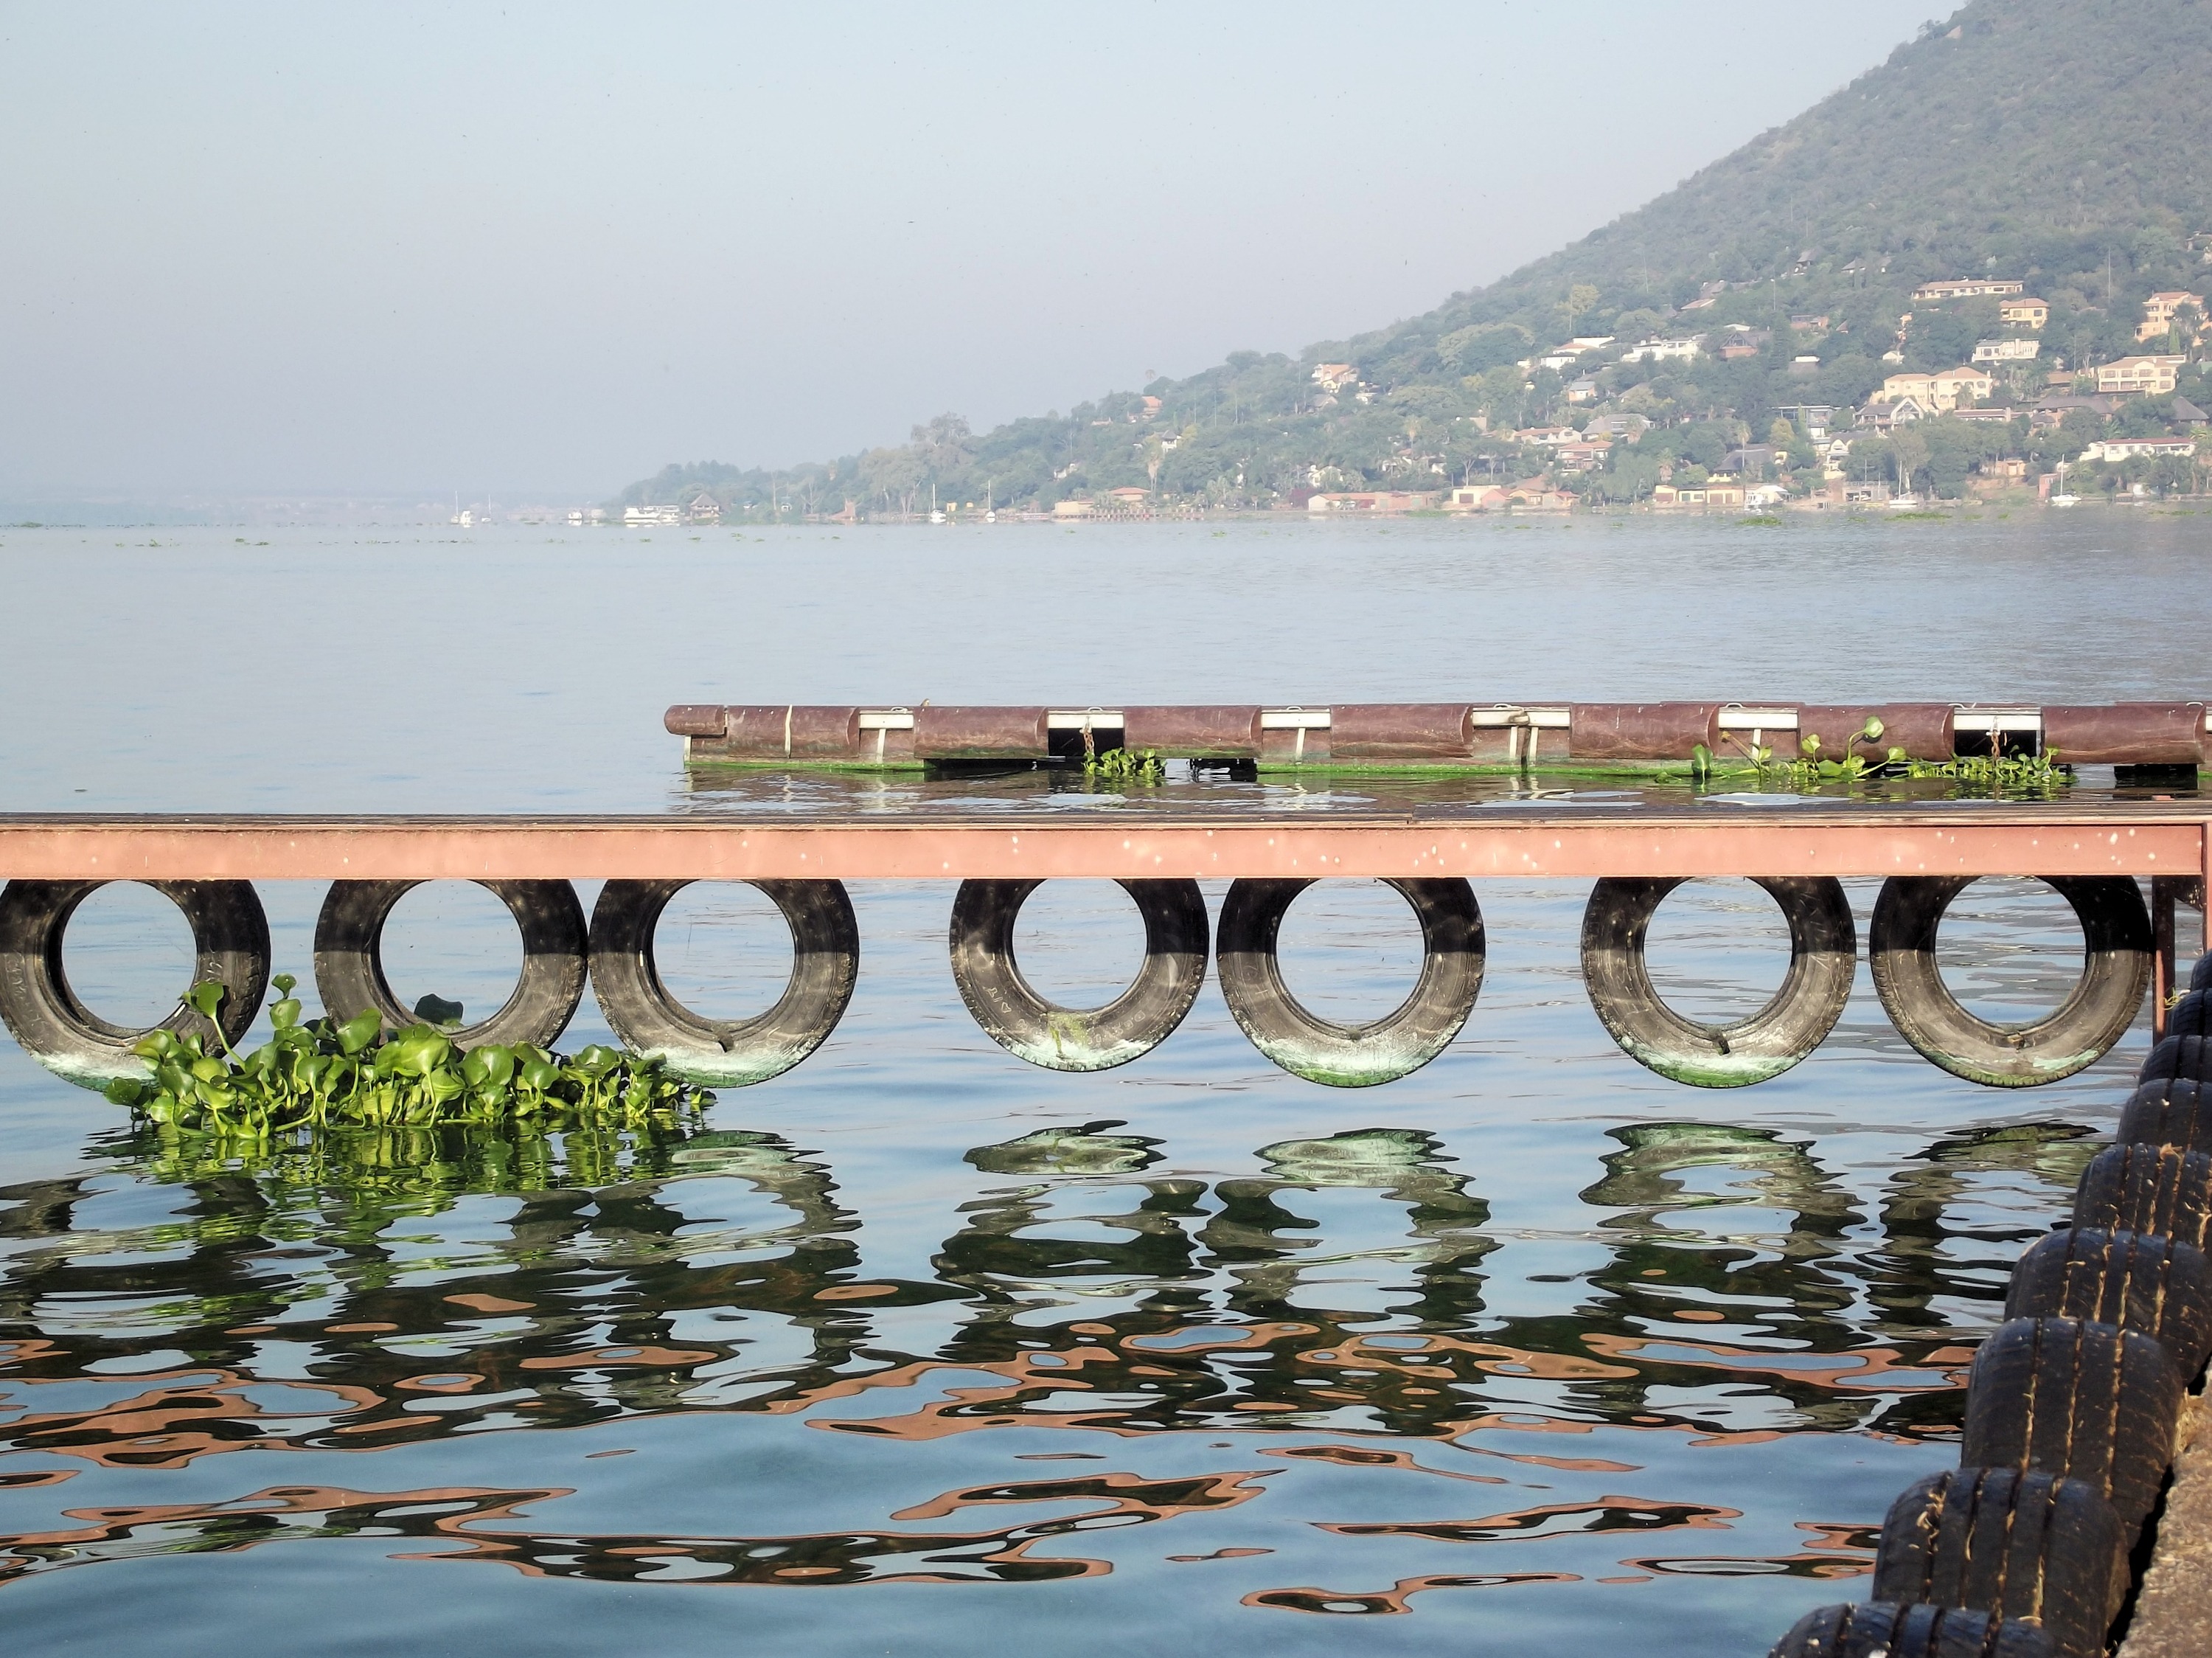
sea, coast, water, nature, mountain, dock, photography, morning, cosmos, pier, vacation, travel, reflection, bay, dam, tourism, misty, reflections, south africa, mountain village, hartbeespoort dam, waterplant, schoemansville oewerclub